Ni-Vanuatu

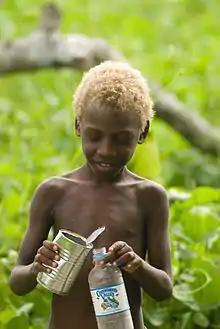
A young Ni-Vanuatu boy.

Ni-Vanuatu (informally abbreviated Ni-Van) is a large group of closely related Melanesian ethnic groups native to the island country of Vanuatu. As such, "ni-Vanuatu" are a mixed ethnolinguistic group with a shared ethnogenesis that speak a multitude of languages.